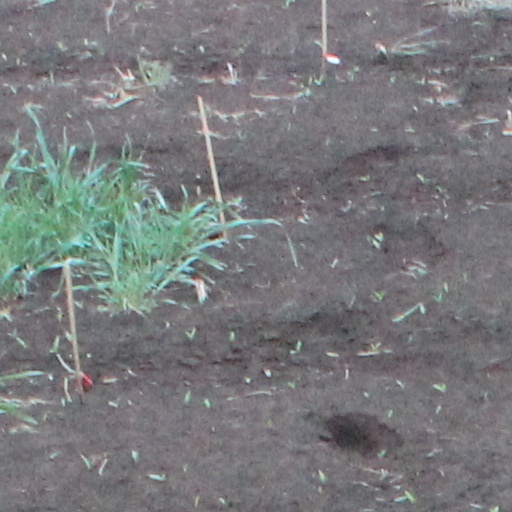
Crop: wheat